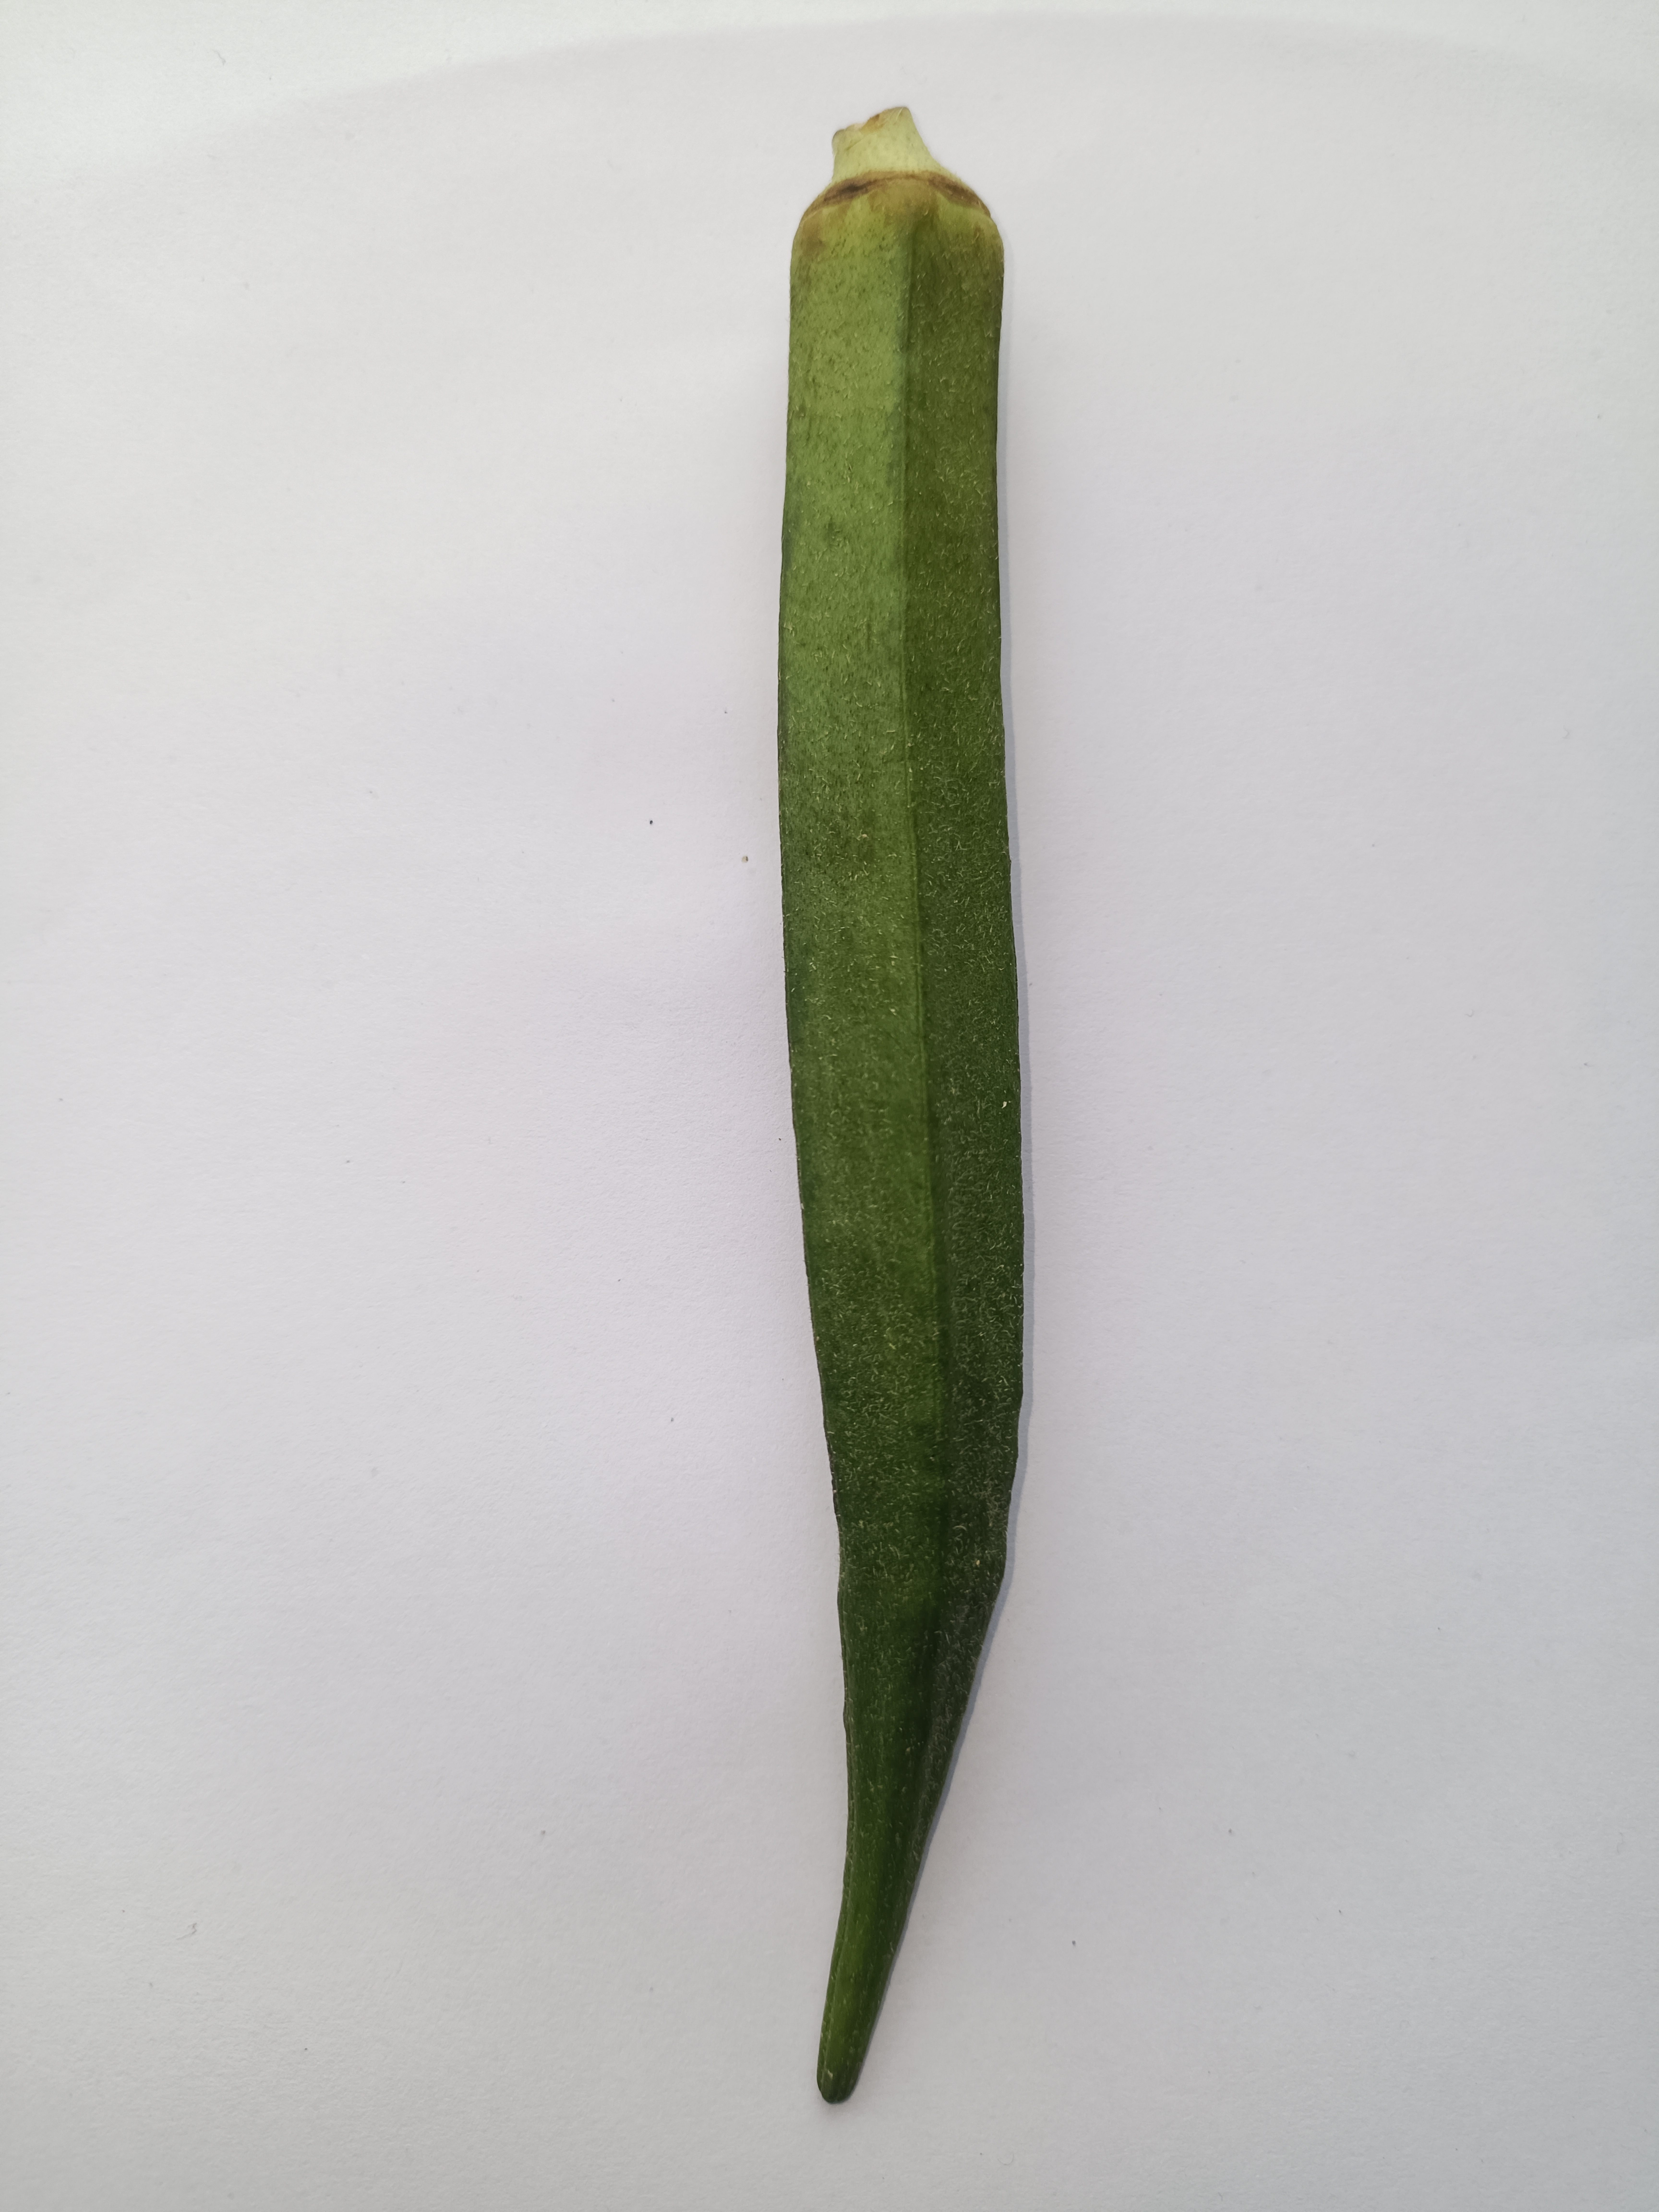
Label: Abelmoschus esculentus